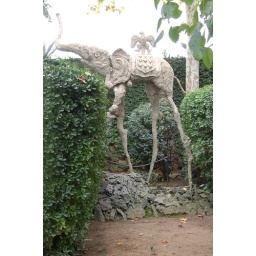
An elephant in the gardens of Gala Dali's castle of course